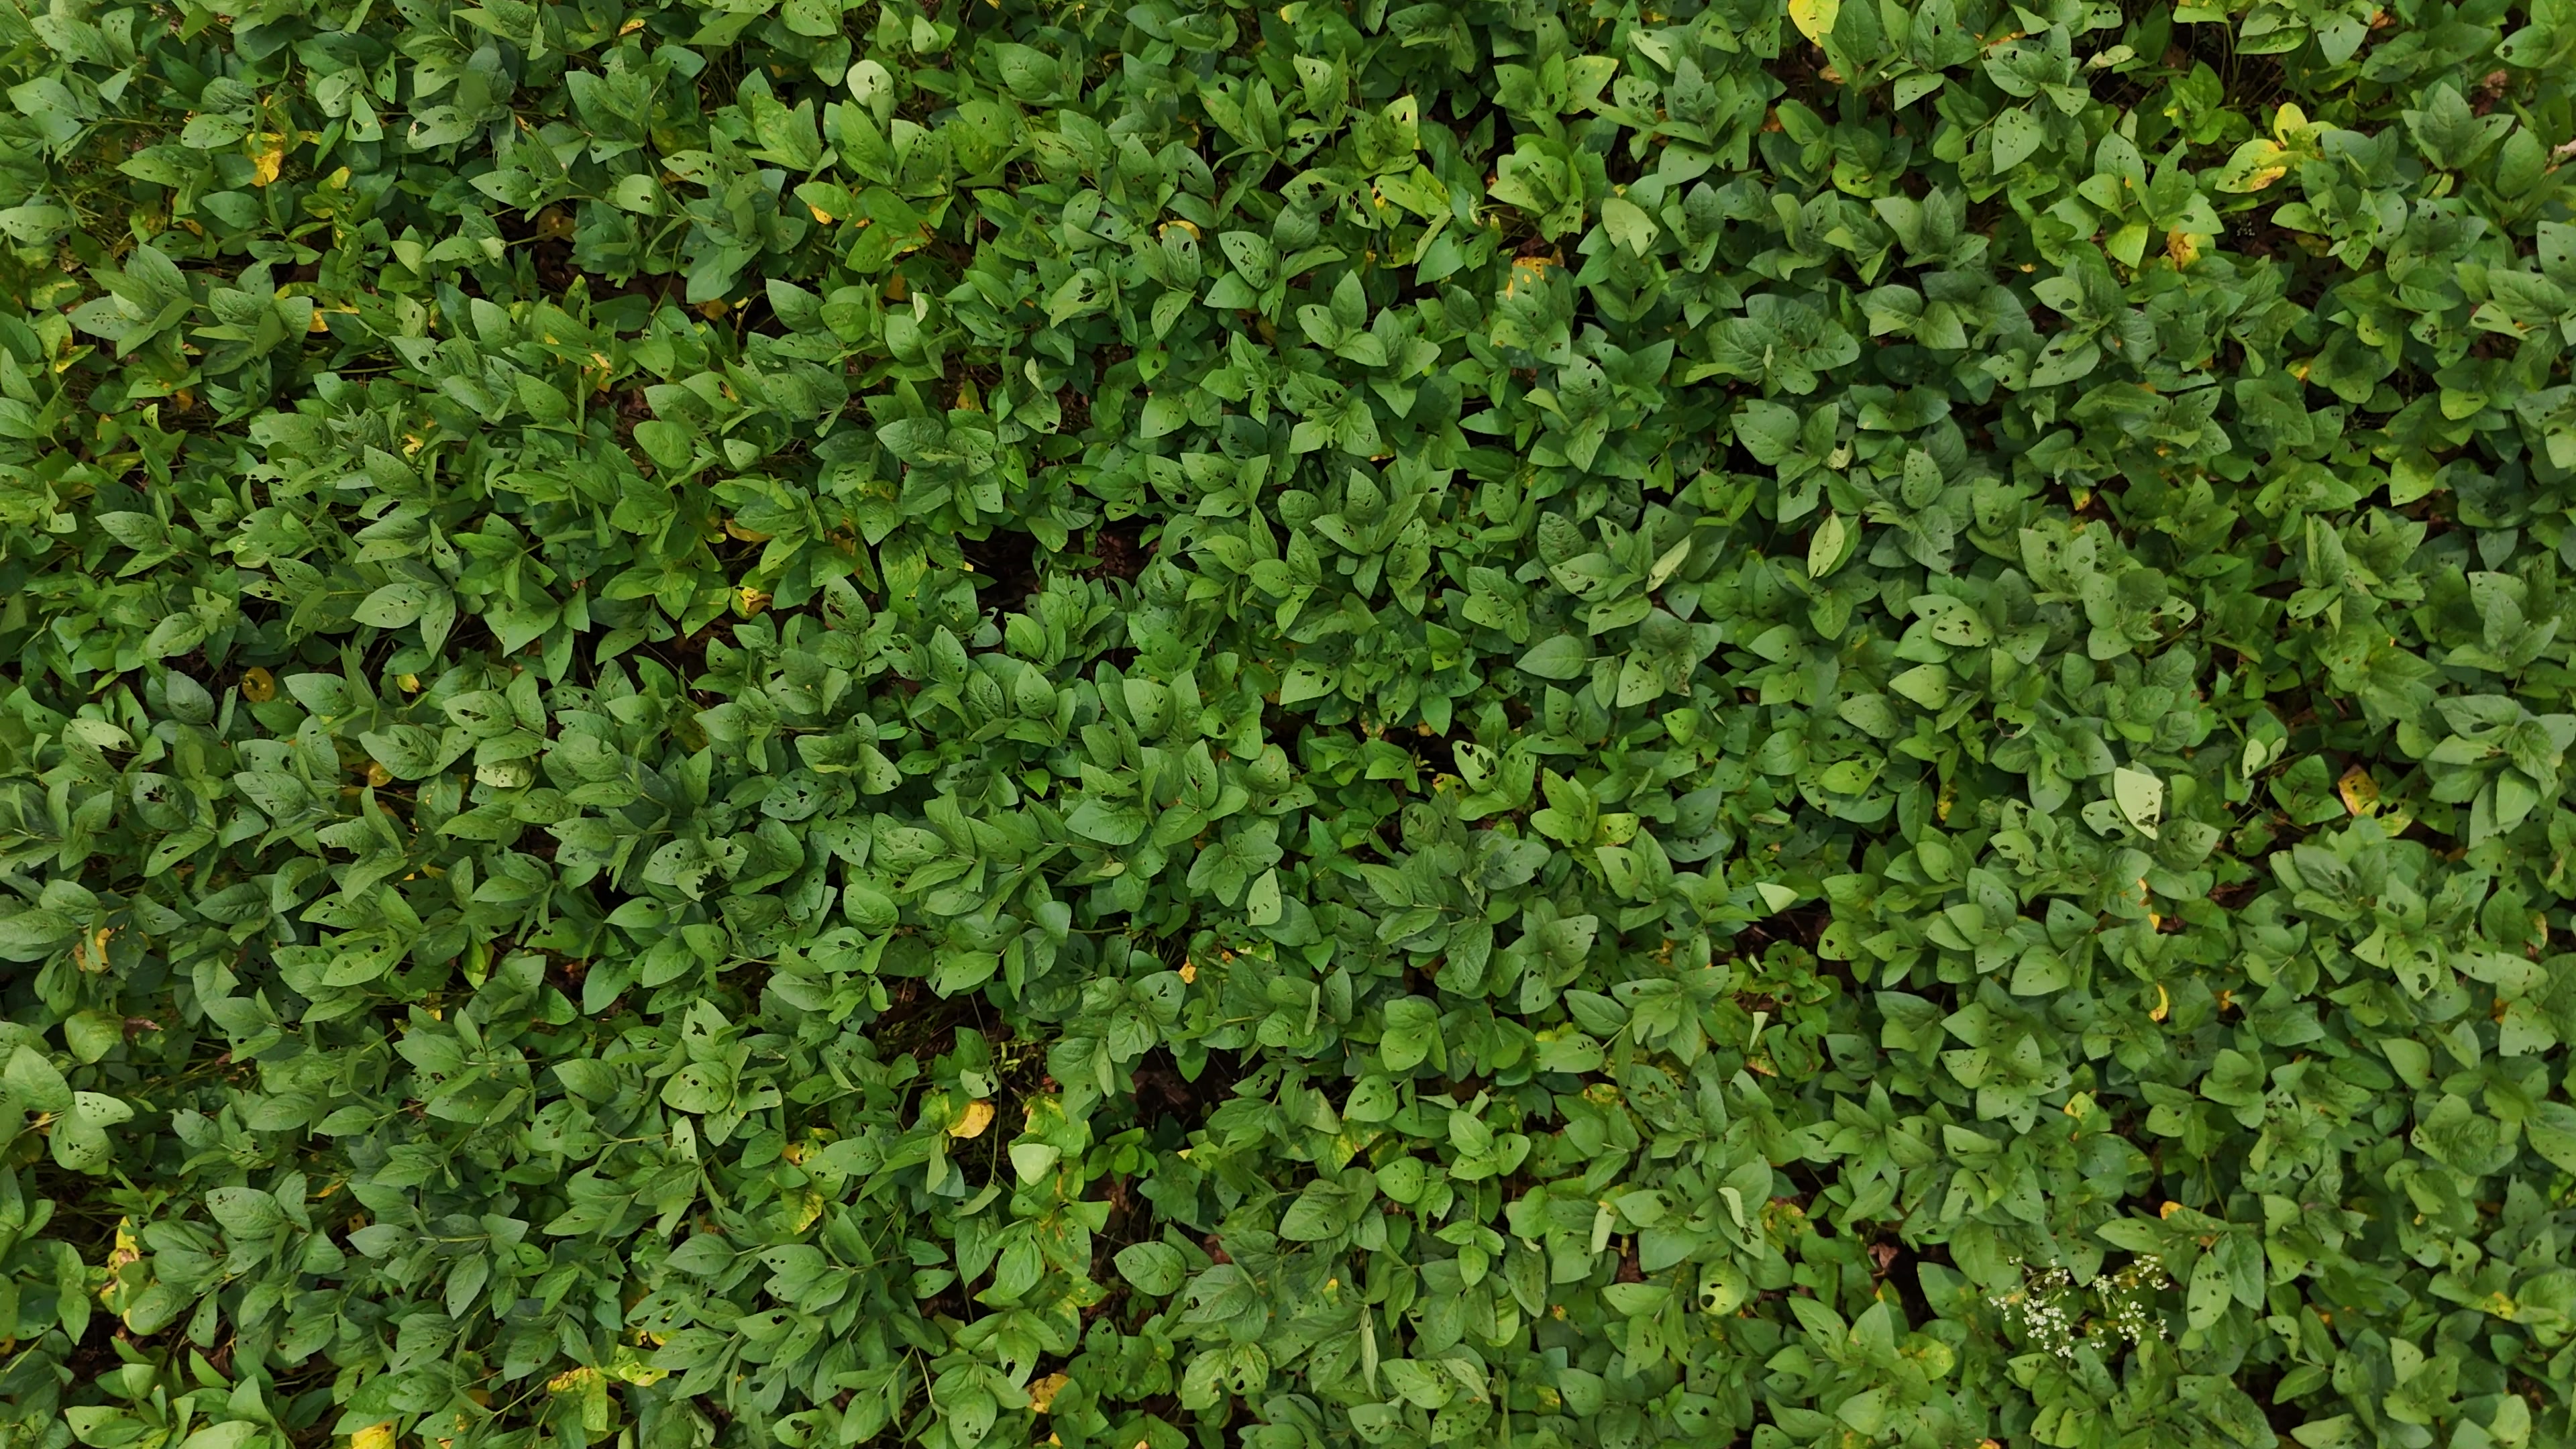
Label: Rust